Obama logo

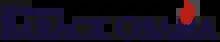
Logo used by Obama while a U.S. Senator, prior to his presidential bid

The logo was designed by Chicago-based Sender LLC (a brand development and design company) on assignment from Chicago-based Mode Project (a motion design studio). The latter had been brought on board early on by David Axelrod, Obama's chief campaign strategist, although it had never done a political identity before. Creative director and brand strategist Sol Sender led the design team of three which included Amanda Gentry and Andy Keene. Project managers at Mode Project were Colin Carter and Steve Juras.